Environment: real
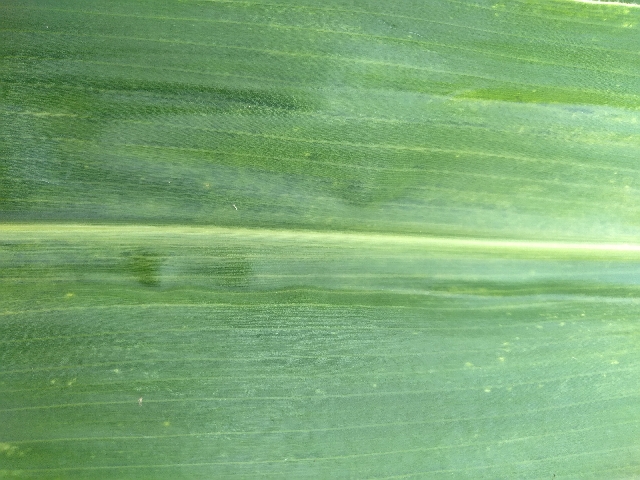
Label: lethal_necrosis